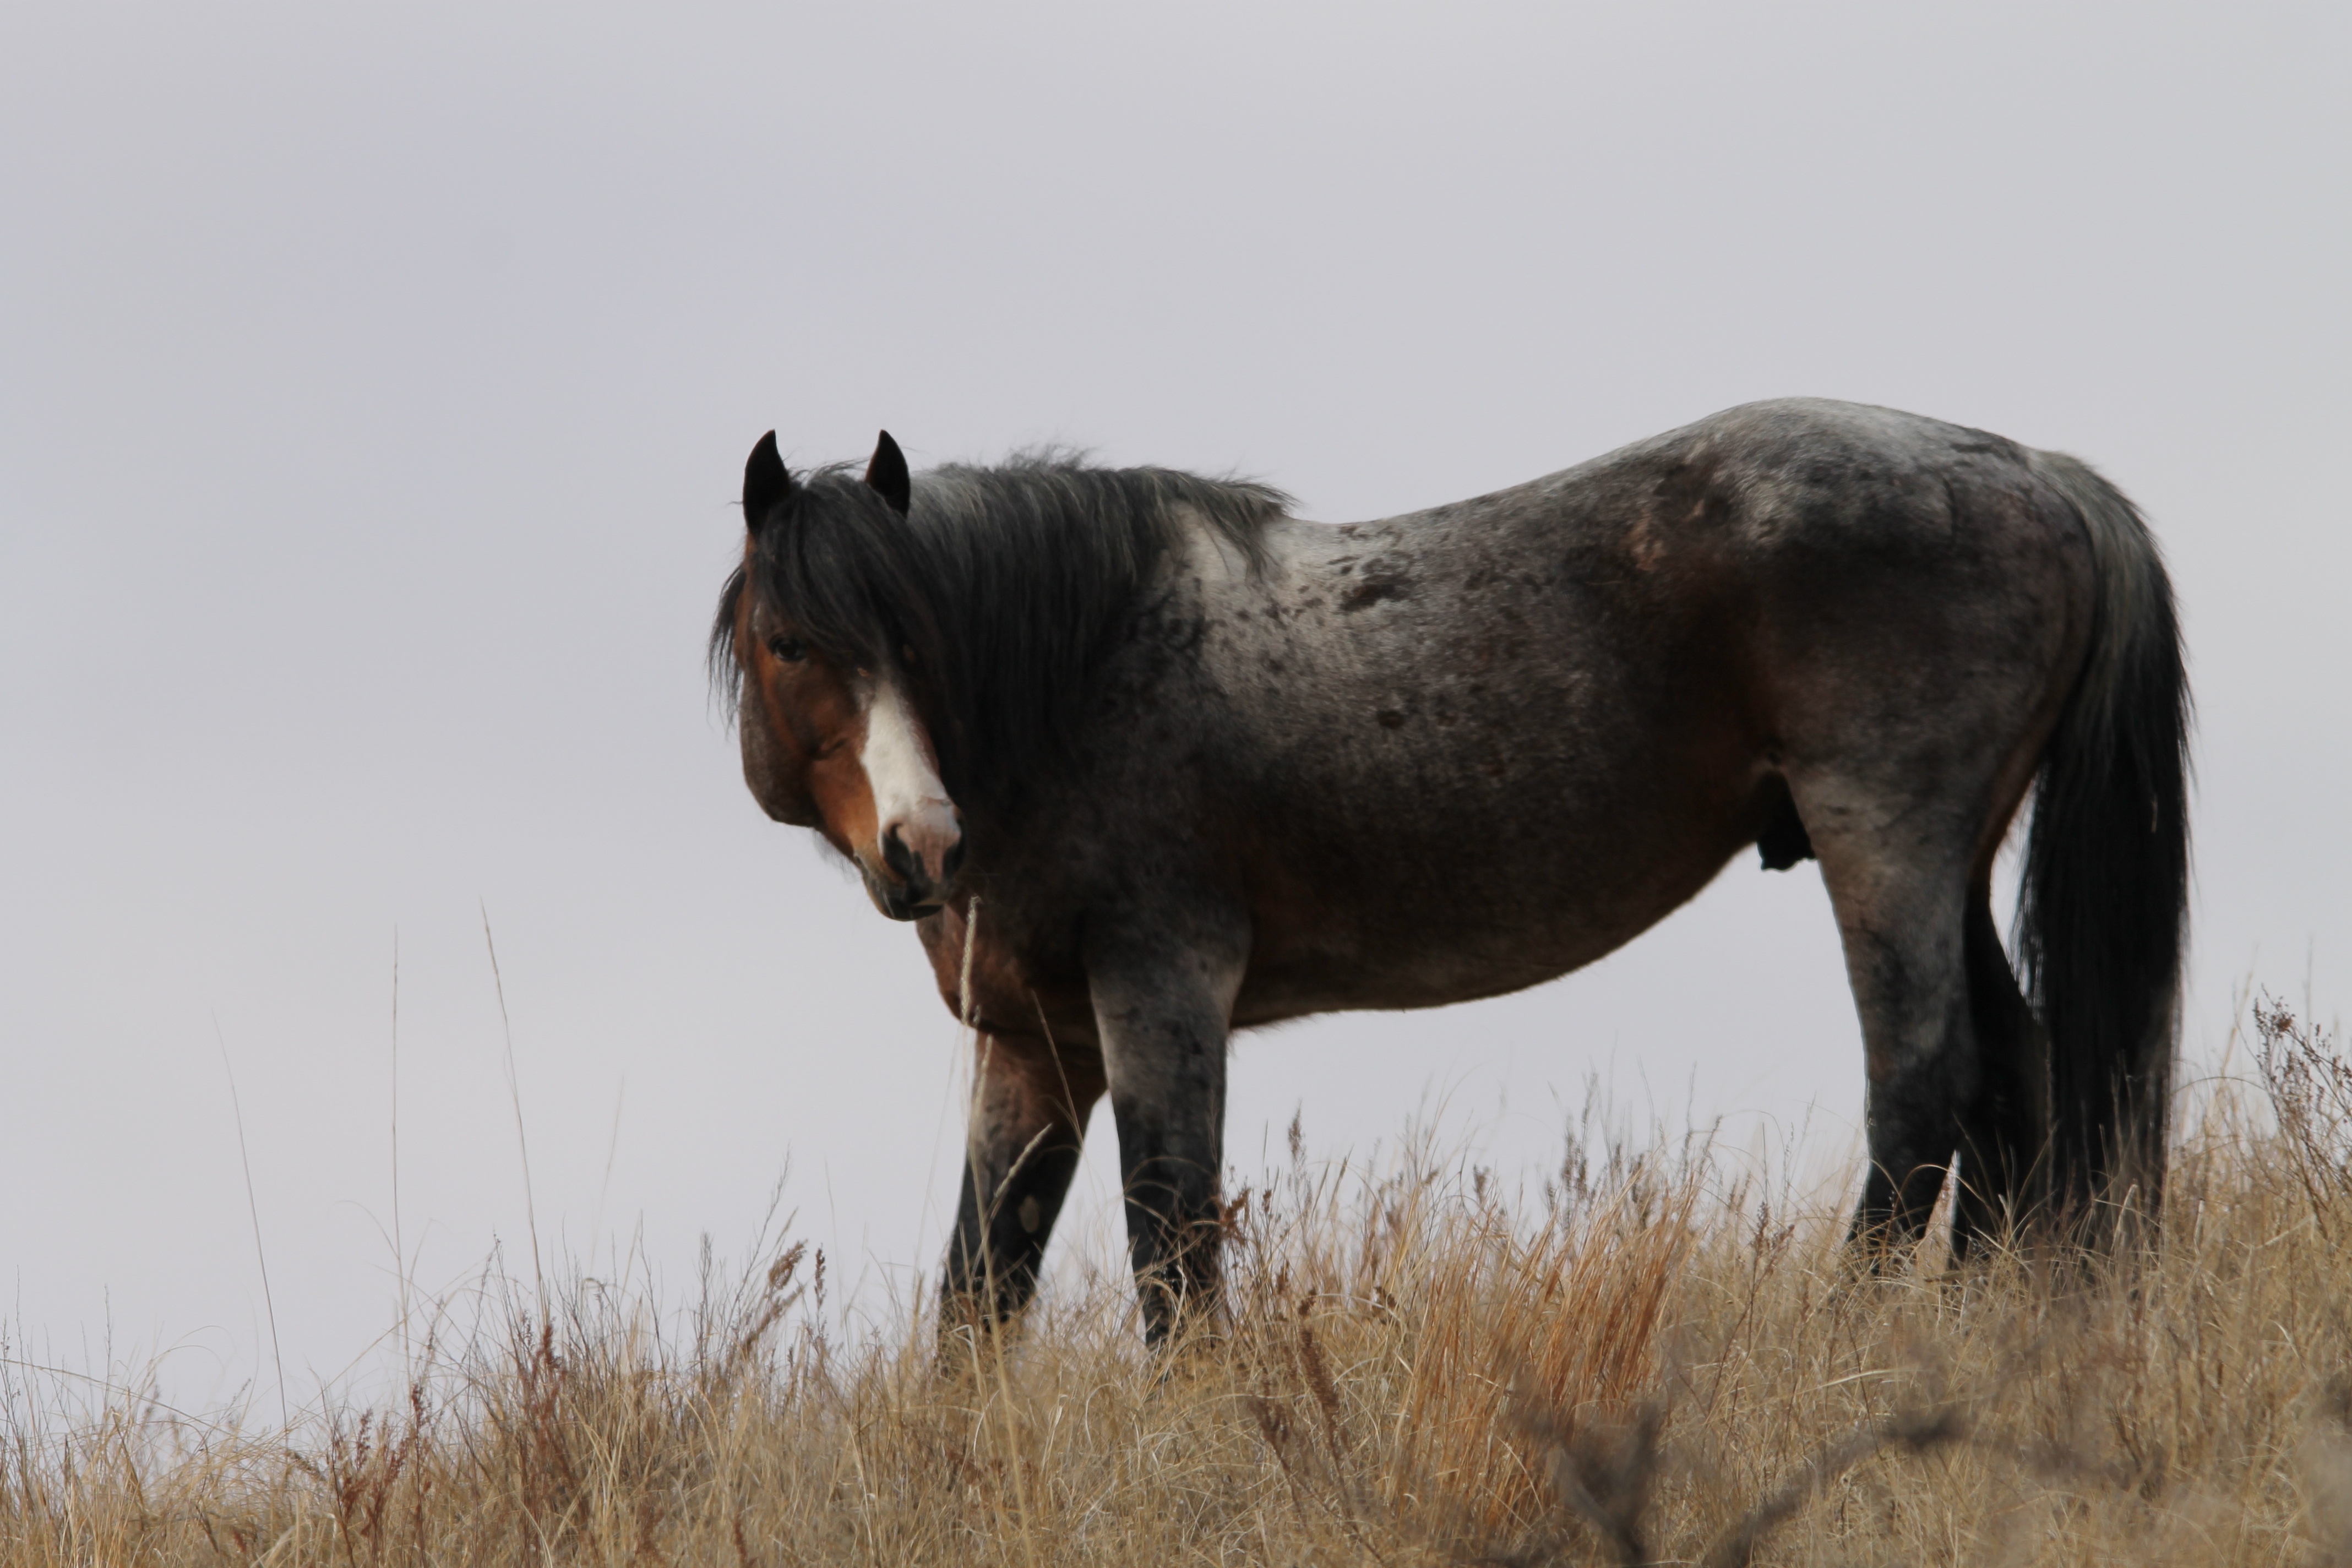
pasture, horse, mammal, stallion, mane, fauna, equine, wild horse, american, vertebrate, mare, mustang, pferd, foal, north dakota, pack animal, jessica magnus rockeman, 4dogarts, horse like mammal, mustang horse